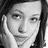
Emotion: neutral